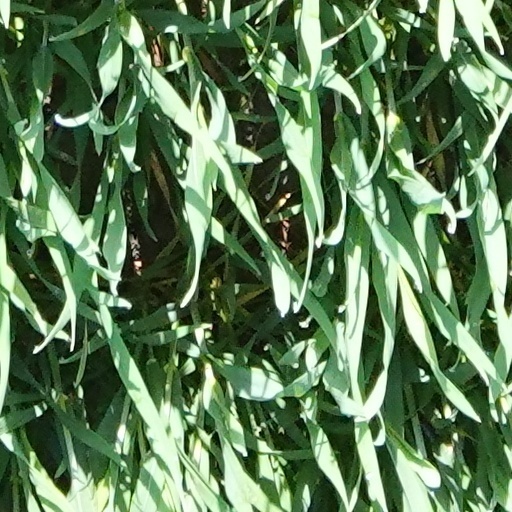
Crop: wheat